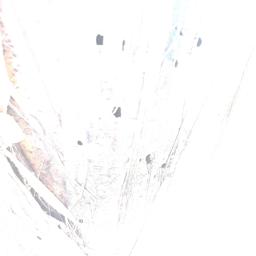
Label: BACTERIAL SOFT ROT